Oleg Deripaska

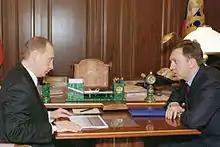
Vladimir Putin and Deripaska, 19 March 2002

Deripaska is known for his close ties with Russian president Vladimir Putin. Their relationship became visibly strained amidst Deripaska's financial struggles in 2009. In an incident broadcast on Russian television, Putin visited a stalled cement factory owned by Deripaska and berated its management. He forced Deripaska to sign a contract promising to pay nearly $1 million in unpaid wages. Their relationship recovered, however, and Deripaska has been described as "Putin's favorite industrialist". Leaked U.S. diplomatic cables from 2006 described Deripaska as "among the 2–3 oligarchs Putin turns to on a regular basis" and "a more-or-less permanent fixture on Putin's trips abroad". In a 2011 interview with "The Globe and Mail", Kinross Gold CEO Tye Burt, who knows Deripaska, said "I believe Russia recognizes Oleg's major role in building a renewed economic base in a broad range of domestic businesses and rejuvenating ailing companies and infrastructure."